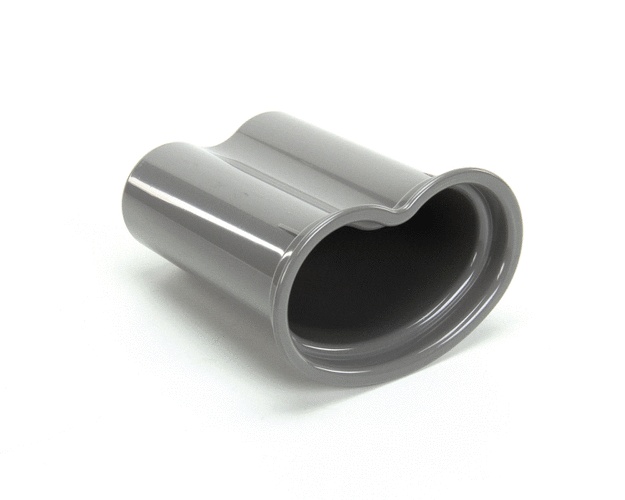
112216
Brand: ROBOT COUPE PARTS
112216
Category: Home & Garden > Kitchen & Dining > Kitchen Appliance Accessories > Food Processor Accessories > Pushers